Queen of Fist

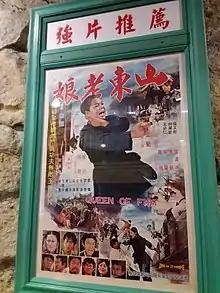
Poster

Queen of Fist, also known as Kung Fu Mama, is a 1972 Hong Kong action martial arts film directed by Lung Chien, produced by Raymond Chow, and starring Hsien Chin-Chu and Wong Fei-lung.